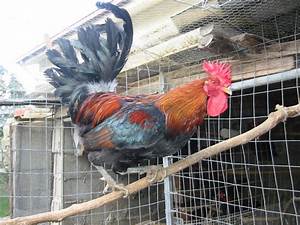
Label: chicken